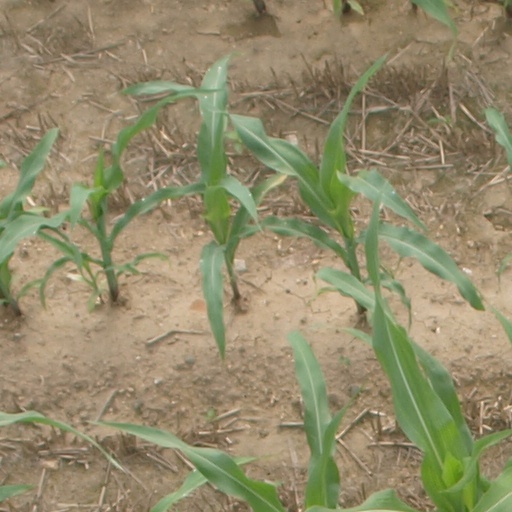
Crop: maize; corn